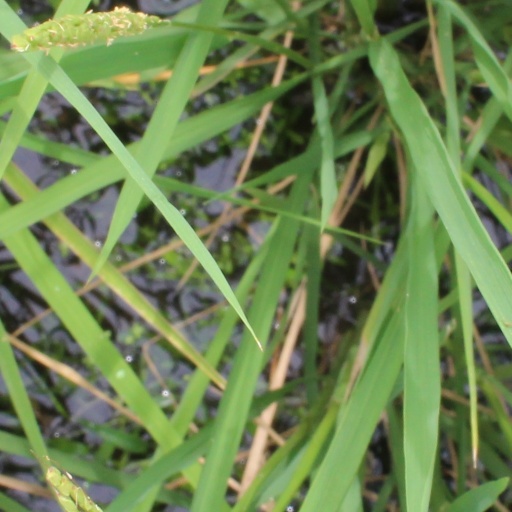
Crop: rice